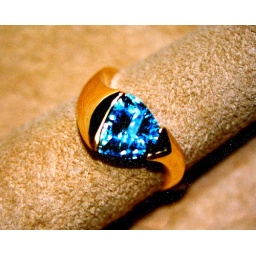
Precision faceted sky blue (treated) topaz in another classic right hand figure eight design